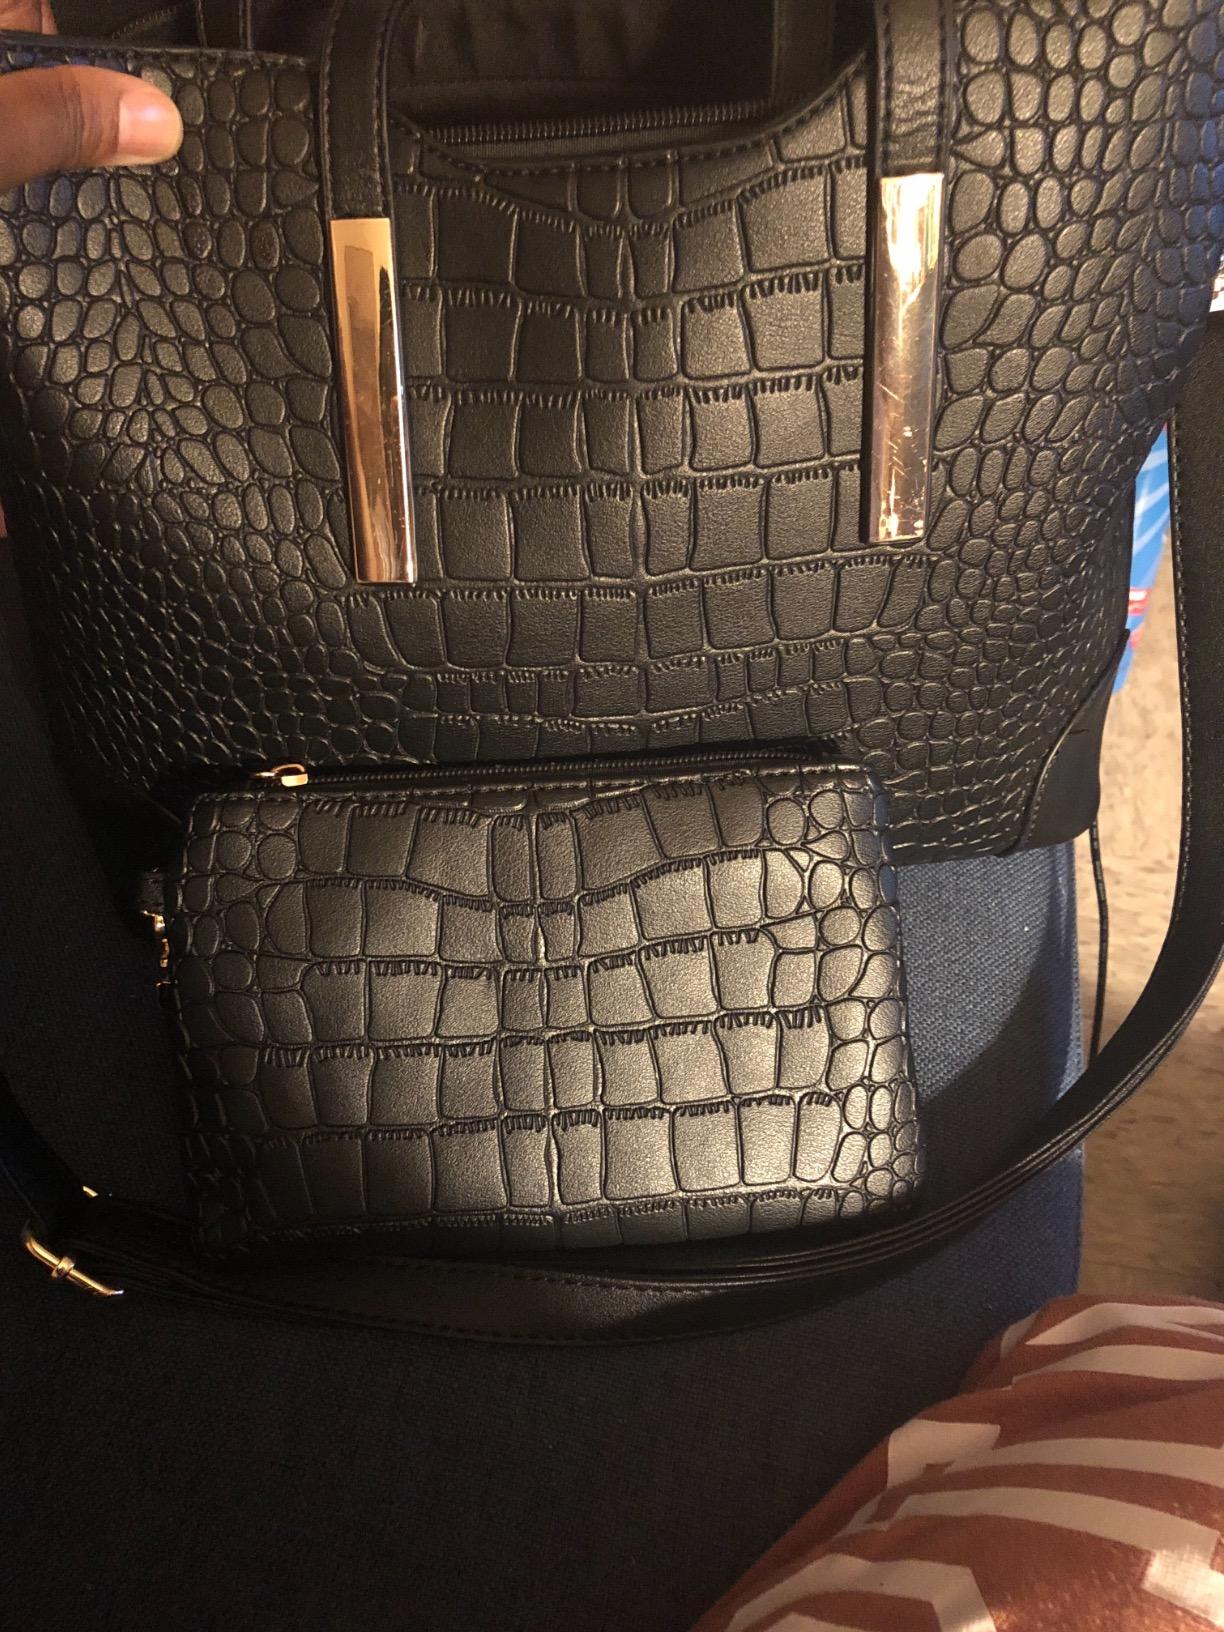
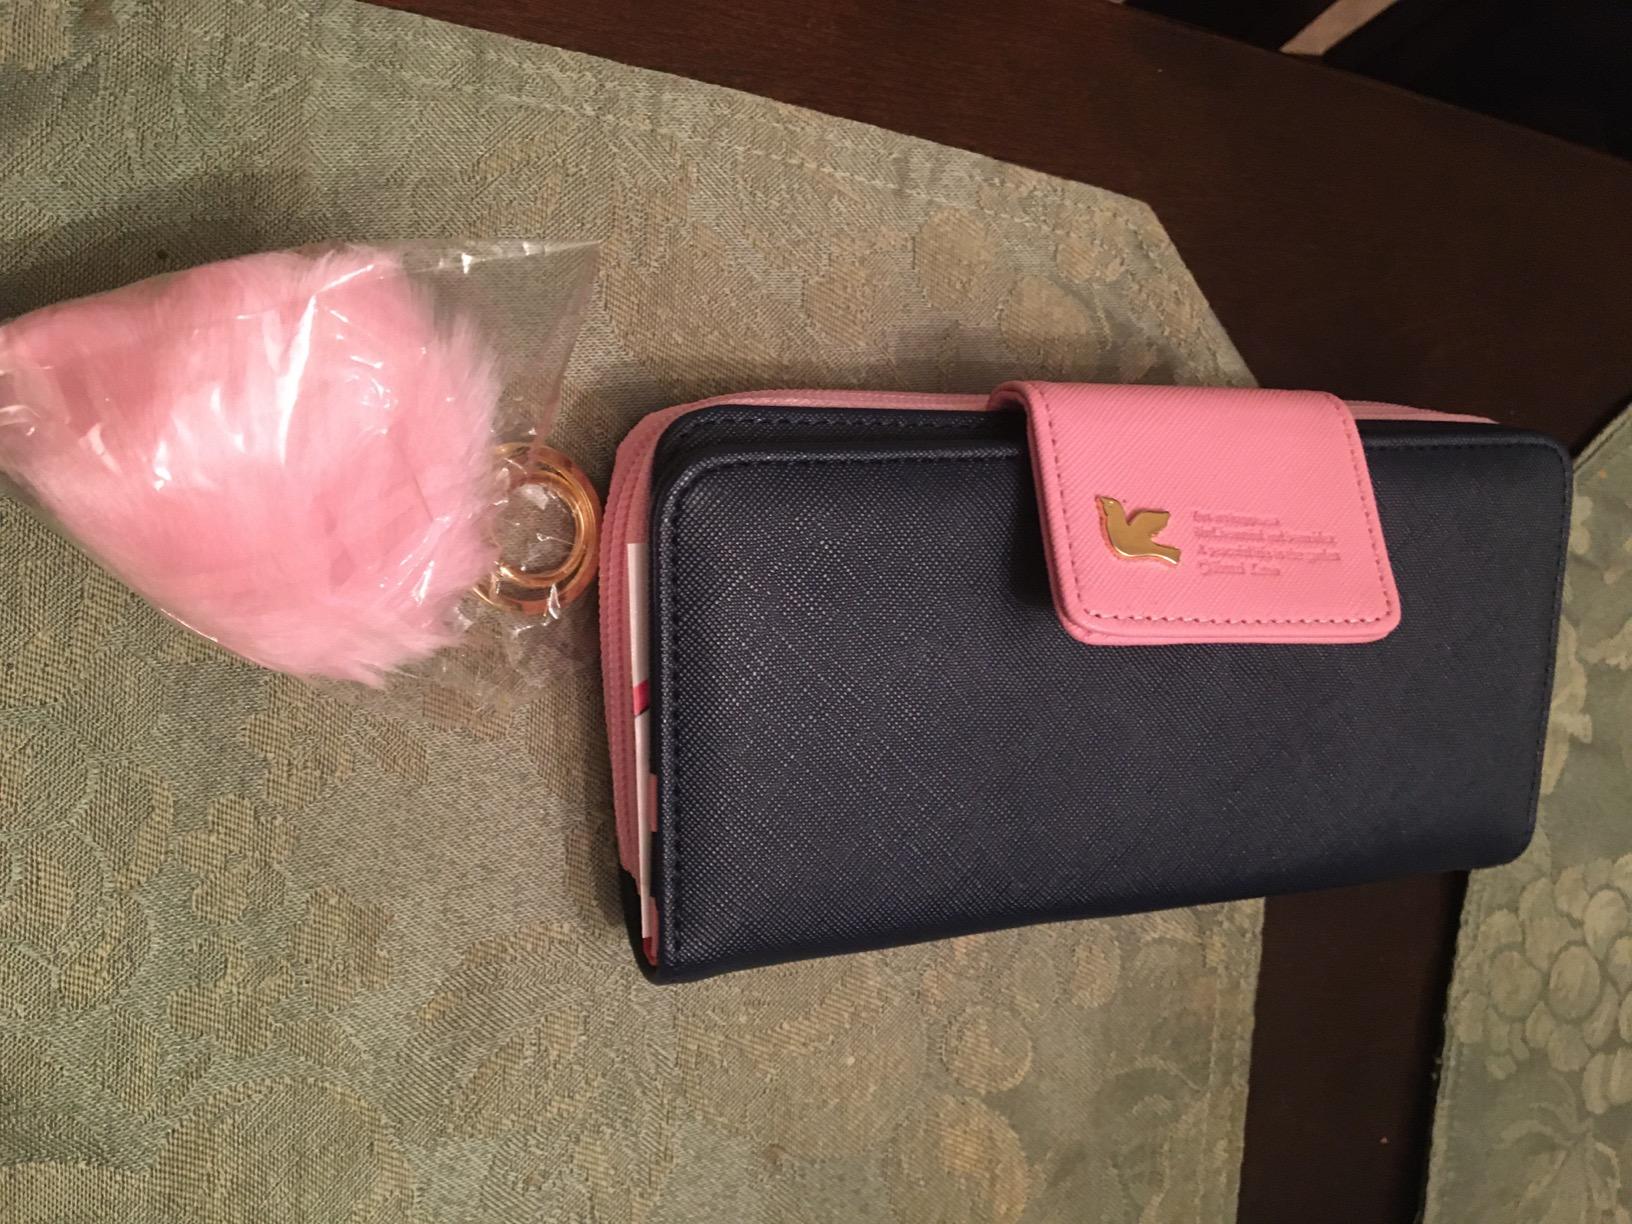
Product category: accessories_handbag
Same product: no